William Dameron Guthrie

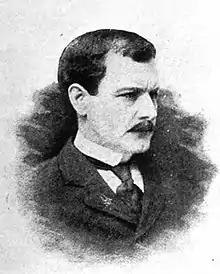

William Dameron Guthrie was born in San Francisco, California on February 3, 1859. He was educated in Paris, in England, and at the Columbia Law School (1879–80). In his practice before the United States Supreme Court he argued the income tax, California irrigation, Illinois inheritance tax, oleomargarine, and Kansas City stockyards rate cases. He was a William L. Storrs lecturer at Yale University in 1907-08 and was Ruggles Professor of Constitutional Law at Columbia University from 1909 to 1922. Besides his contributions to periodicals on legal and political subjects, he was author of "Lectures on the Fourteenth Amendment to the Constitution" (1898), "Introduction to American Constitutional Law" (1913) and "Magna Carta and Other Addresses" (1916, Columbia University Press, NY).